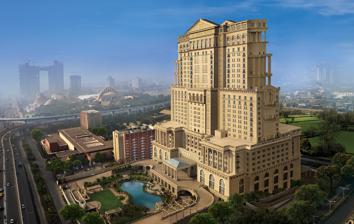
Building: ITC Royal Bengal
Country: India
Year built: 2019
Hotel in Kolkata, India ITC Royal Bengal ITC Royal Bengal Hotel chain ITC Hotels General information Status Completed Type luxury hotel Architectural style Art Deco Location Kolkata , West Bengal , India Address 1 JBS Haldane Ave, Kolkata - 700046. Coordinates 22°32′45″N 88°23′52″E / 22.54583°N 88.39778°E / 22.54583; 88.39778 Owner ITC Limited Height 133 metres (436 ft) Technical details Floor count 30 Other information Number of rooms 456 Number of suites 12 Number of restaurants 12 Website ITC Royal Bengal ITC Royal Bengal is a 5-star luxury hotel in Kolkata , India. Located along the Eastern Metropolitan Bypass , it is the 14th luxury hotel of ITC Hotels . Built on an area of 4.16 lakh (416,000) square feet, the construction cost of this hotel is ₹ 1400 crore ( US$ 197 million). The ITC Royal Bengal has a 61,000 square-foot grand banquet, and 16,400 square-foot pillarless banquet. The hotel was opened in June 2019. References